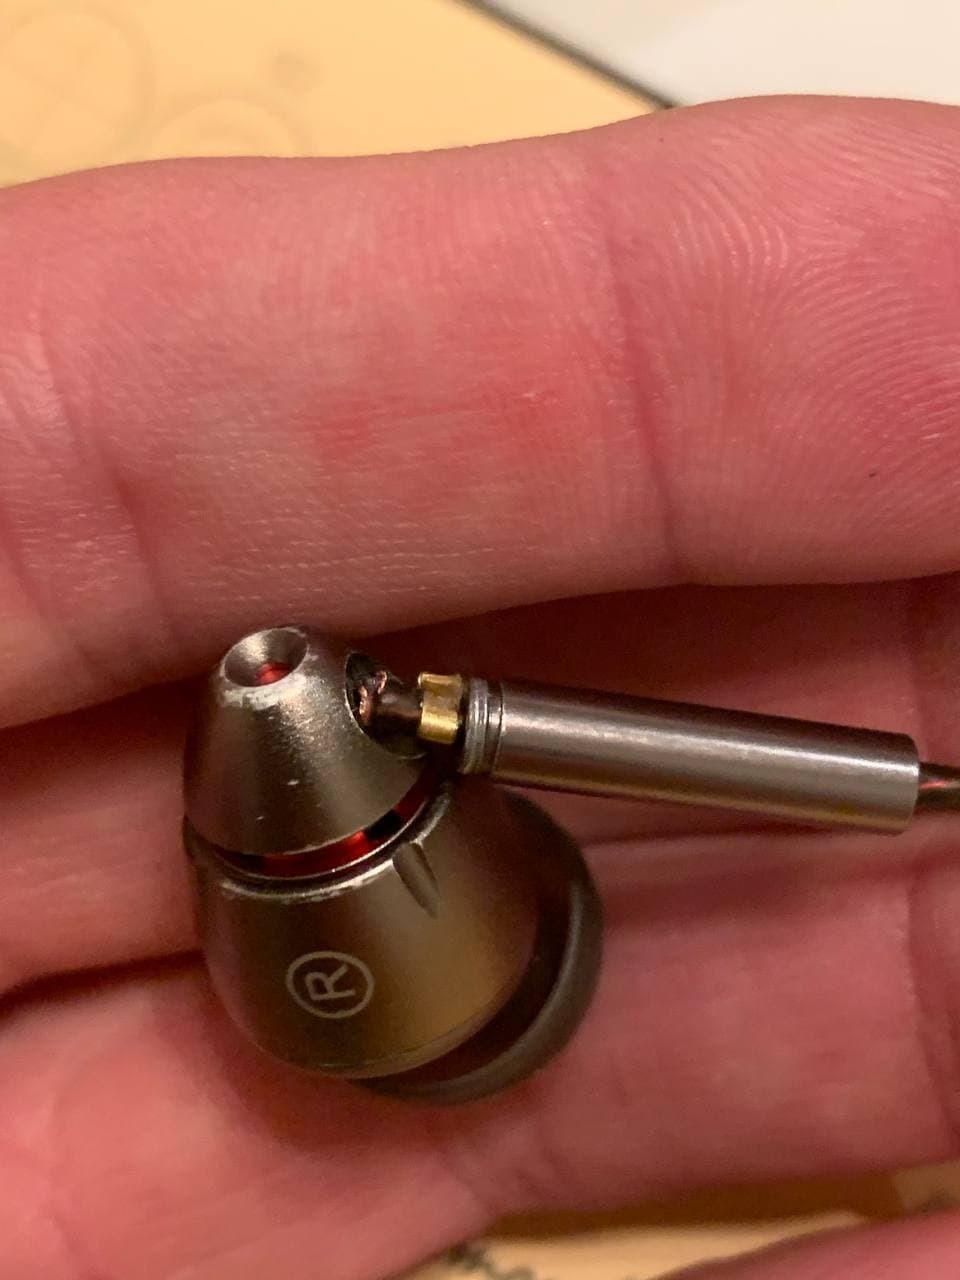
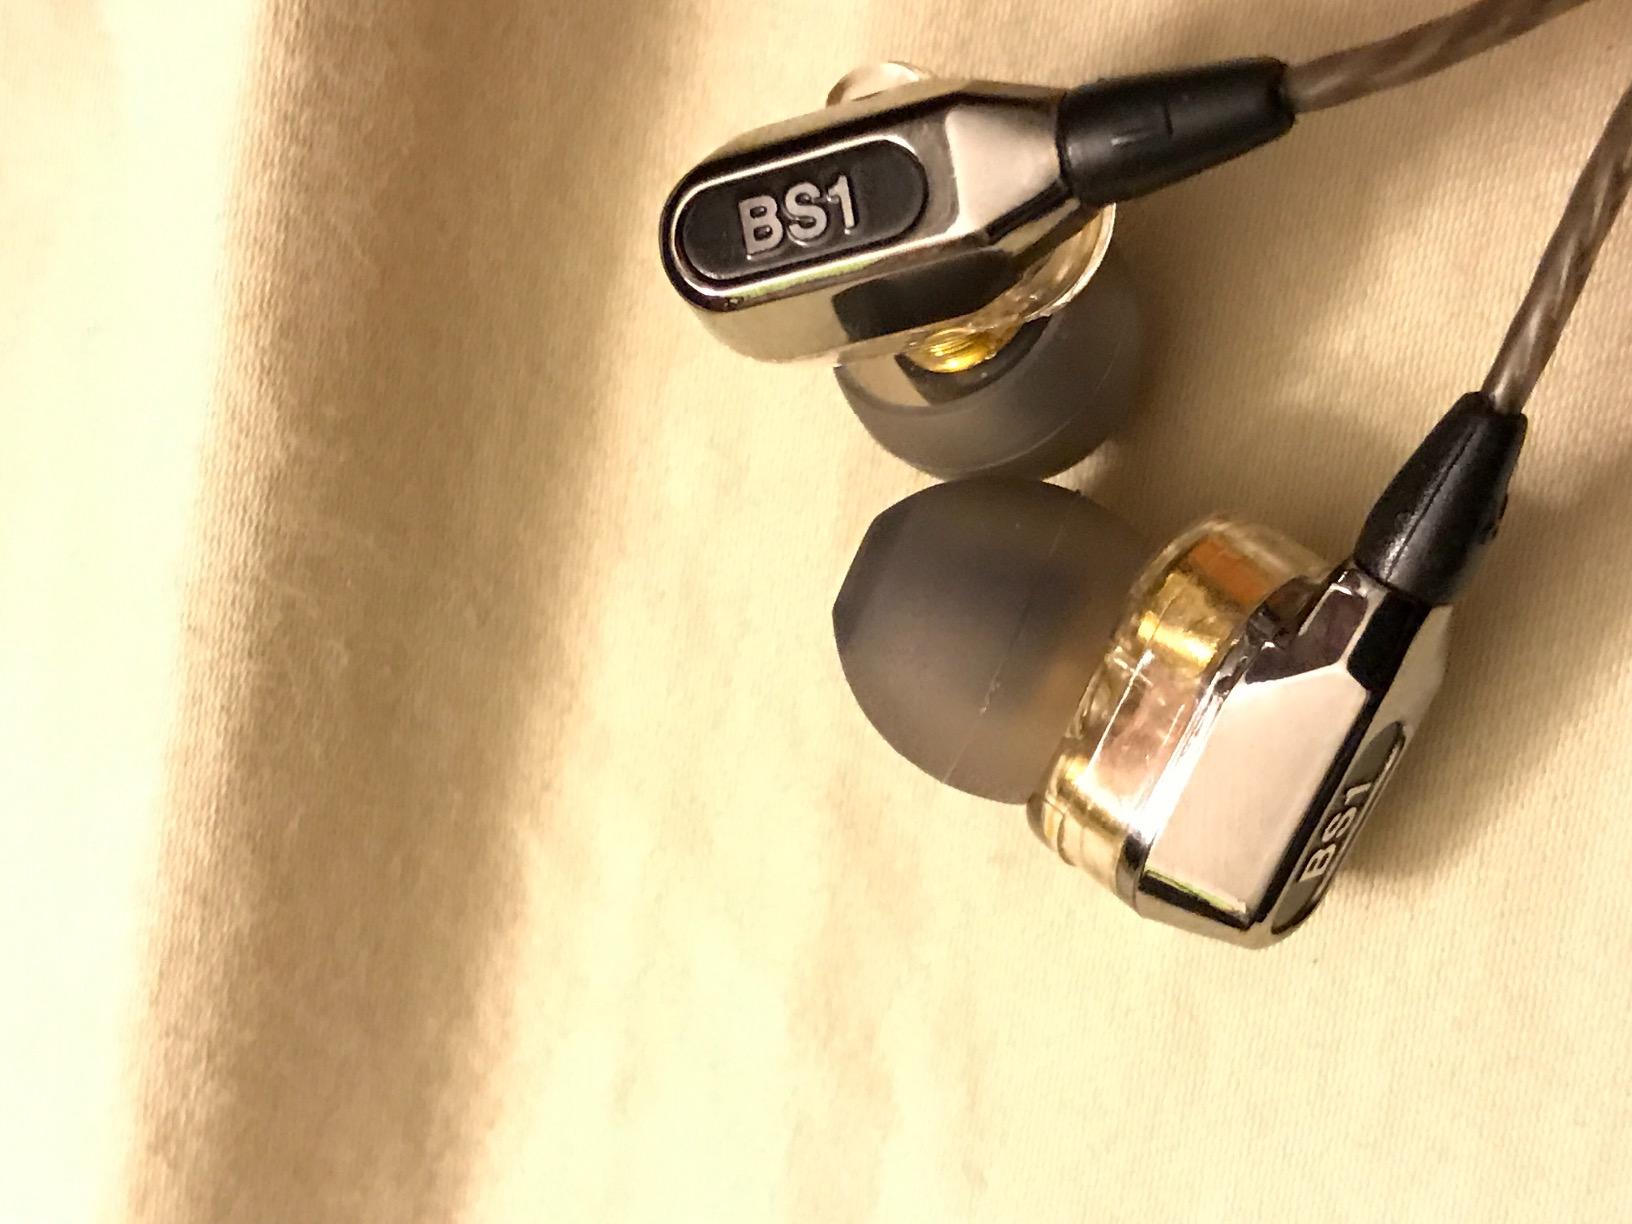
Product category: headphones
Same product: no